Longue-Pointe

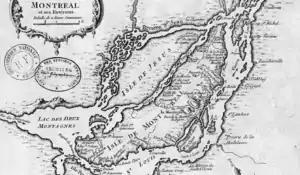
The Isle of Montreal in 1764. Longue Pointe is opposite Longueuil, which is on the right side of the map.

Longue-Pointe was the site of a famous battle in the American Revolutionary War in 1775, in which Ethan Allen made an ill-fated attempt to capture Montreal from the Kingdom of Great Britain.